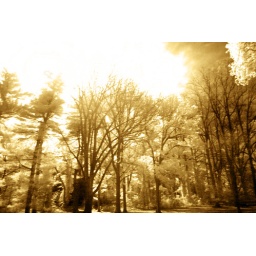
Hoya R72 Filter (Infrared). Sun blowing across the sky and lighting up the tree in the right-hand corner.